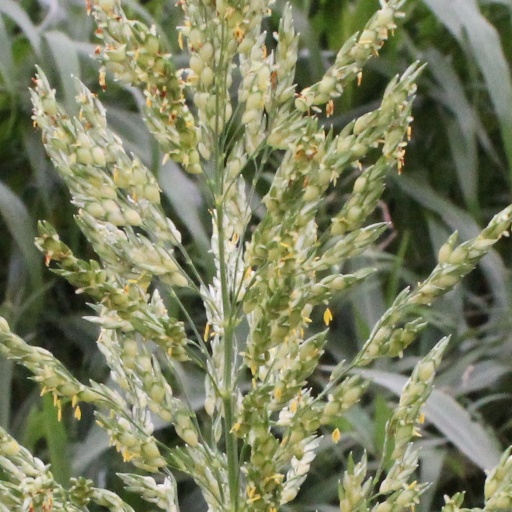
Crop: sorghum